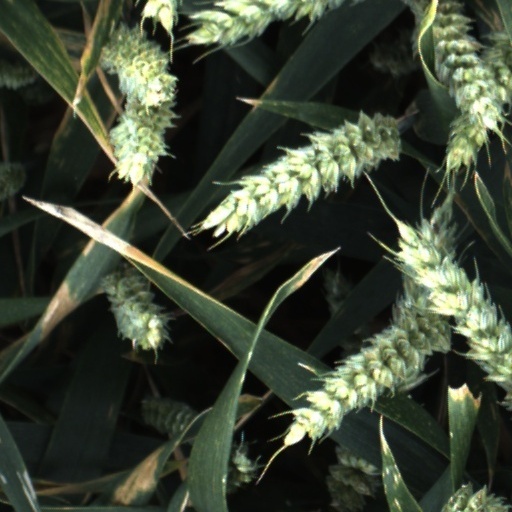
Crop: wheat